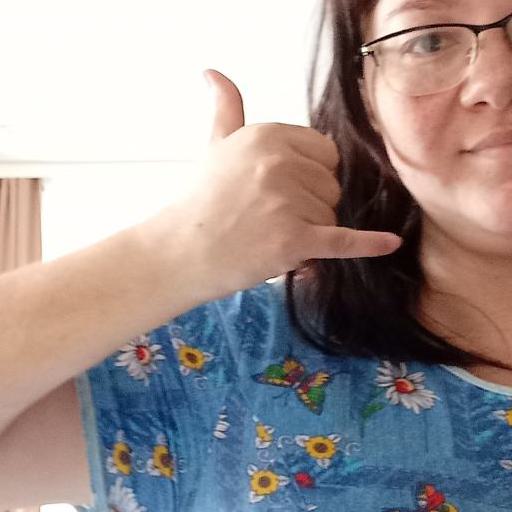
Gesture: call